Corrector Yui

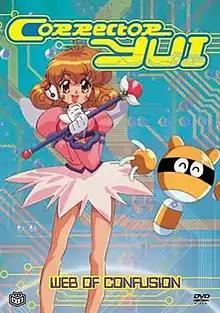
Corrector Yui

is a Japanese anime television series created by Kia Asamiya. The anime series was produced by Nippon Animation and broadcast on NHK Educational TV from 1999 to 2000. It was licensed for North American release by Viz Media. This series has aired on Cartoon Network outside the United States.